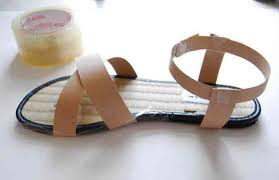
Waste category: shoes